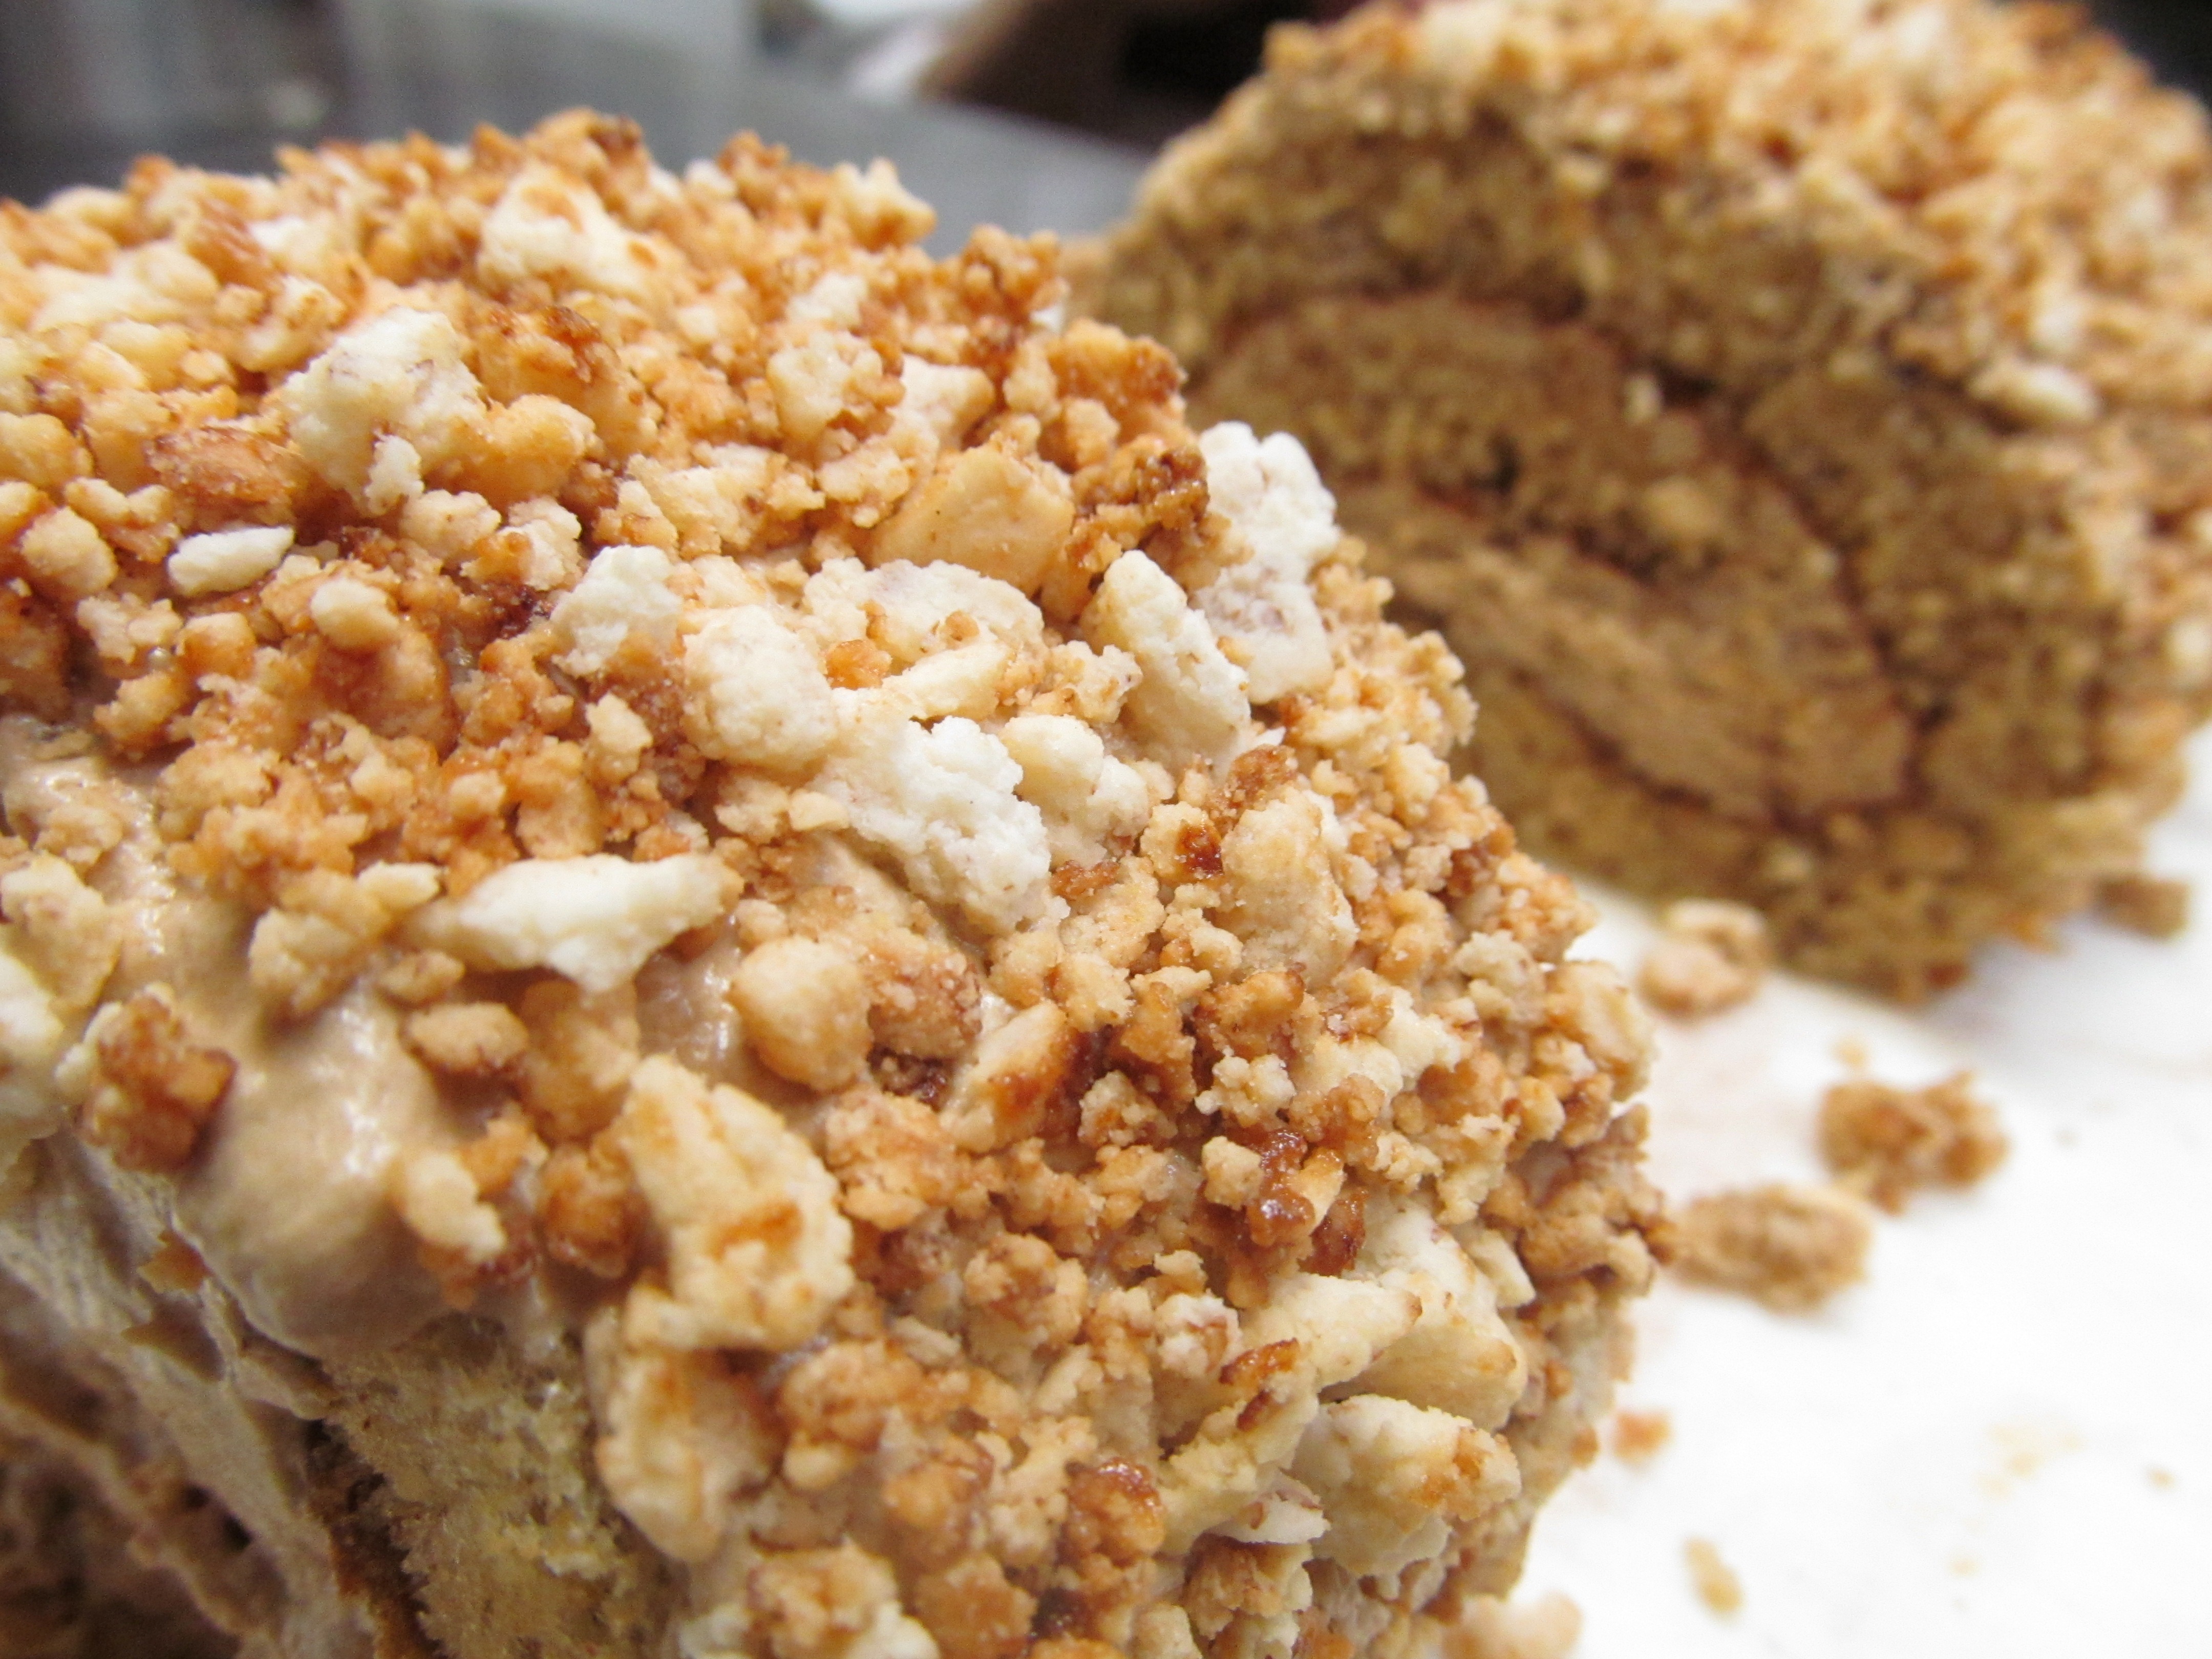
coffee, dish, meal, food, produce, breakfast, dessert, delicious, cake, almond, cereal, coconut, nuts, sugar, baked goods, flavor, suites, roll cake, grass family, snack food, apple crisp